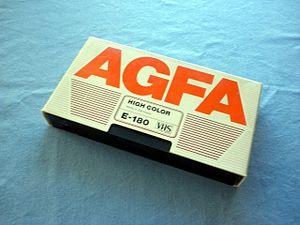
Agfa-Gevaert est une entreprise belge, basée en Flandre. Elle est issue de la fusion en 1964 des sociétés Agfa et Gevaert. Elle fabriquait des pellicules et du papier pour la photographie ainsi que du matériel de photographie et de cinéma amateur. Elle s'est reconvertie dans l'industrie de l'imagerie.